Sanaadi Appanna

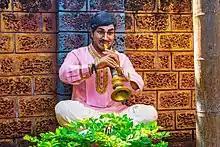
A Dr. Rajkumar statue which features him as Appanna from the film

The film made its theatrical release in August 1977. It completed a 100-day run in many centers across Karnataka. In the last week of November 1977, during the centenary day celebration at the Urvashi Theatre in Bangalore, Rajkumar paid tribute to Bismillah Khan saying, "I just acted in the role but Ustad Bismillah Khan is the real soul of the film. He gave life to the character I played in the film."